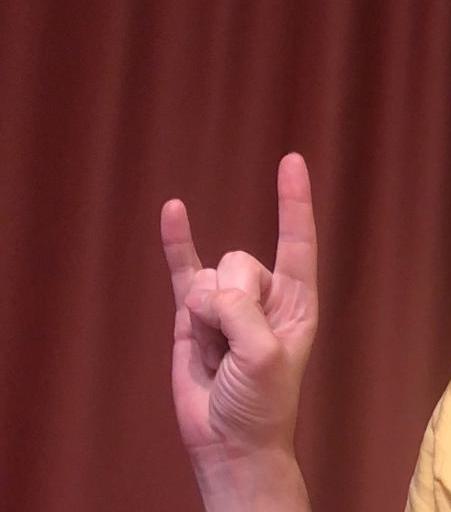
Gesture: rock